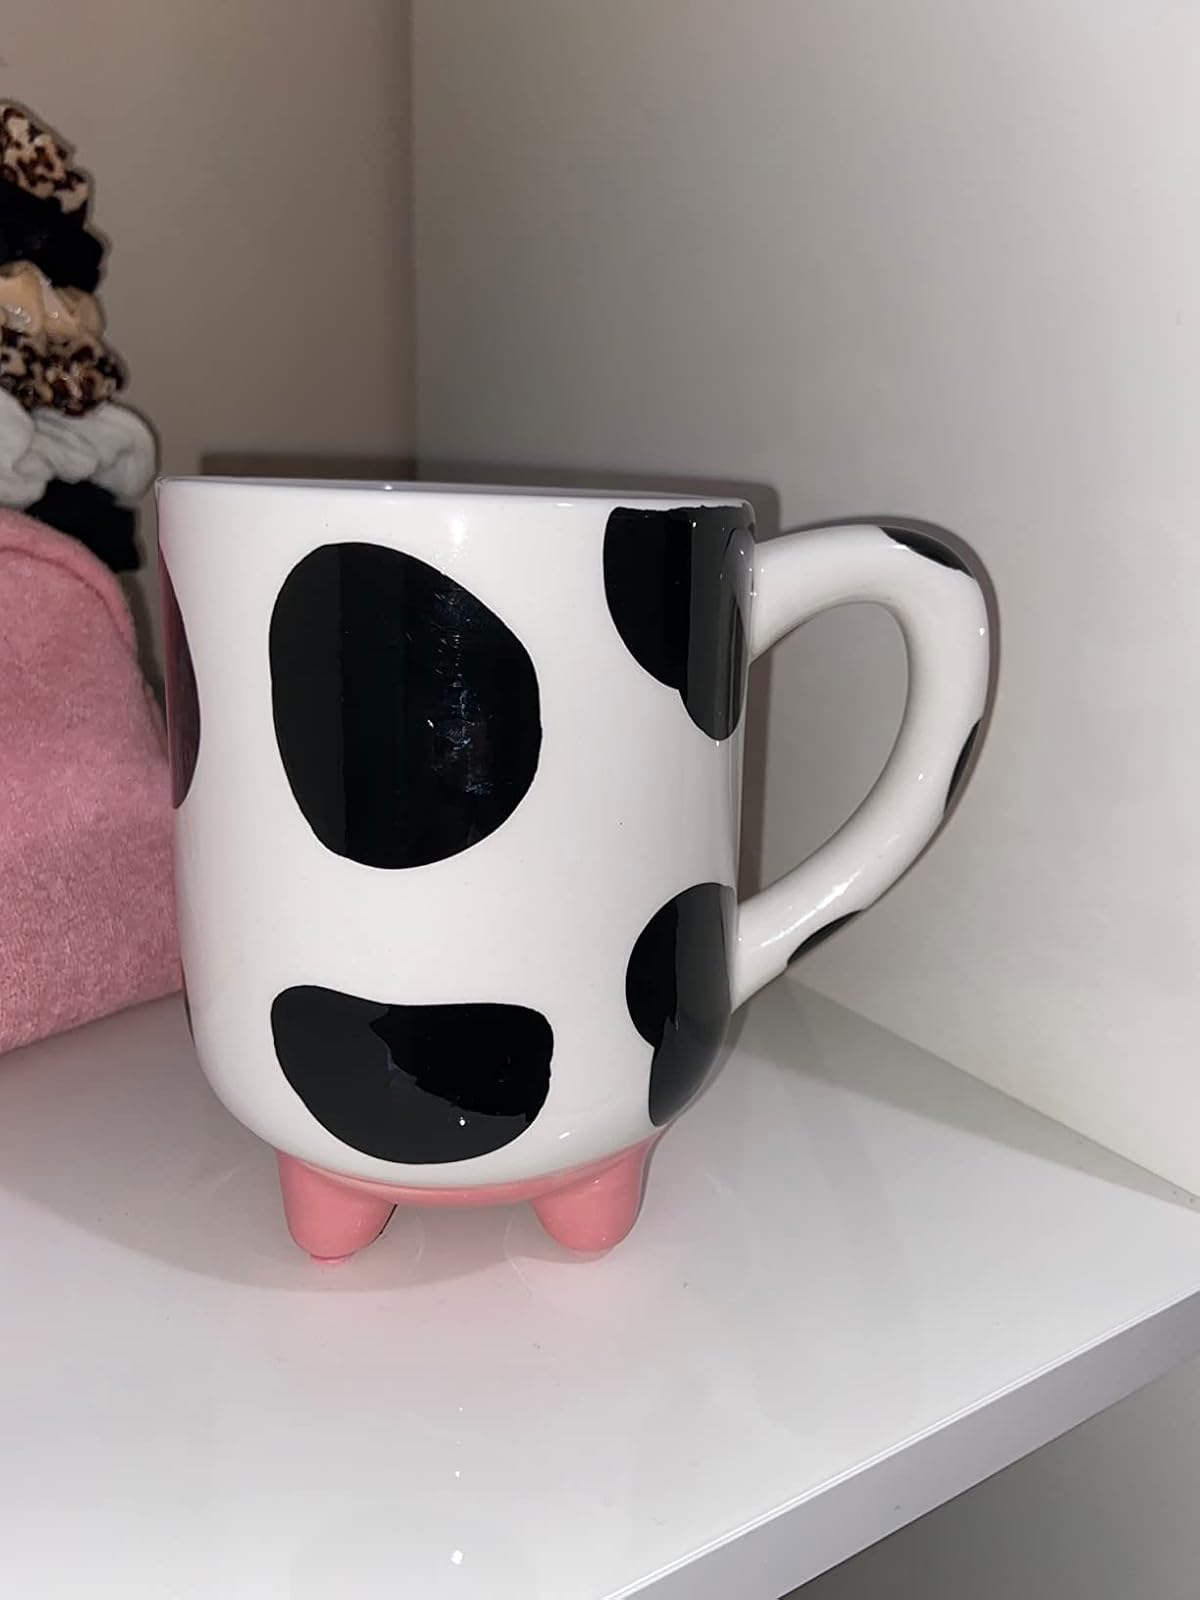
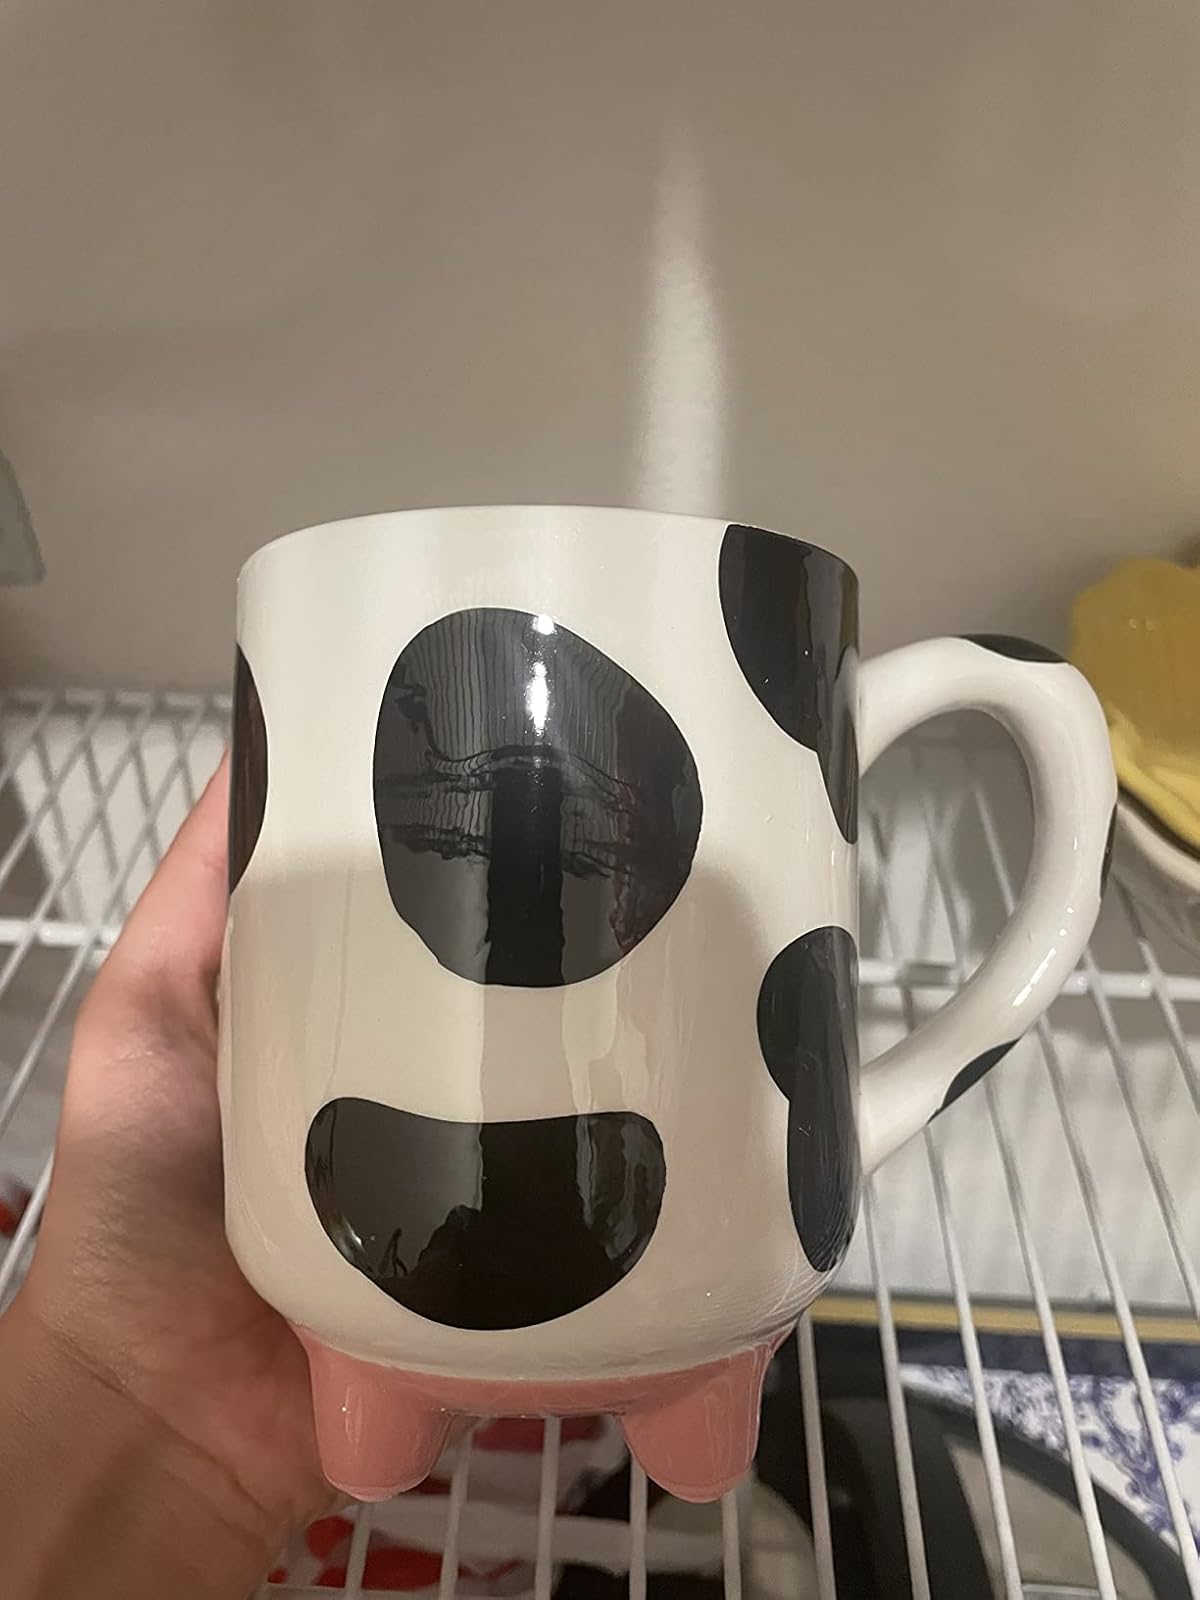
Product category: items_mug
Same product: yes